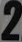
Number: 2